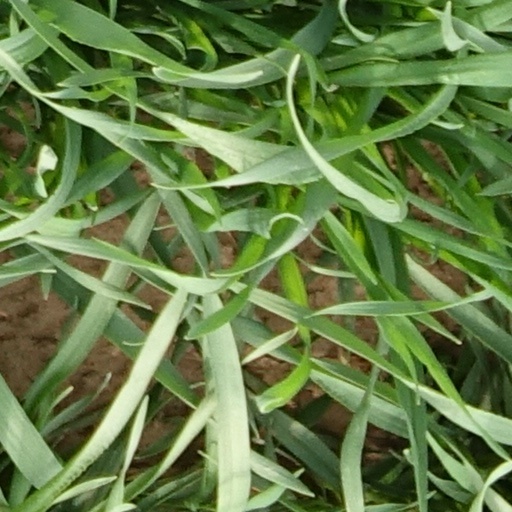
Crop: wheat